Congo Arab war

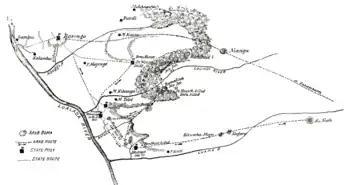
Attack on Rumaliza's fort, 1893

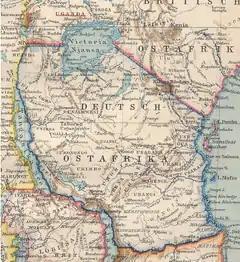
German East Africa, 1894. Albertville, Marungu (and Mpala) are to the west of the southern portion of Lake Tanganyika.

After the fall of Nyangwe and Kasongo, Rumaliza, the Arab leader of Ujiji, brought a large army from the Lake Tanganyika region to Kabambare to retake the Arabs' lost ground. His troops then advanced towards the Lualaba River and erected forts south of Kasongo to threaten the Free State's control over the city. Rumaliza's force clashed with Dhanis' column on 15 October 1893, causing the death of two European leaders and 50 of their soldiers. On 19 October 1893, Rumaliza attacked a position one day's march from Kasongo. Dhanis concentrated his forces and defeated Rumaliza.